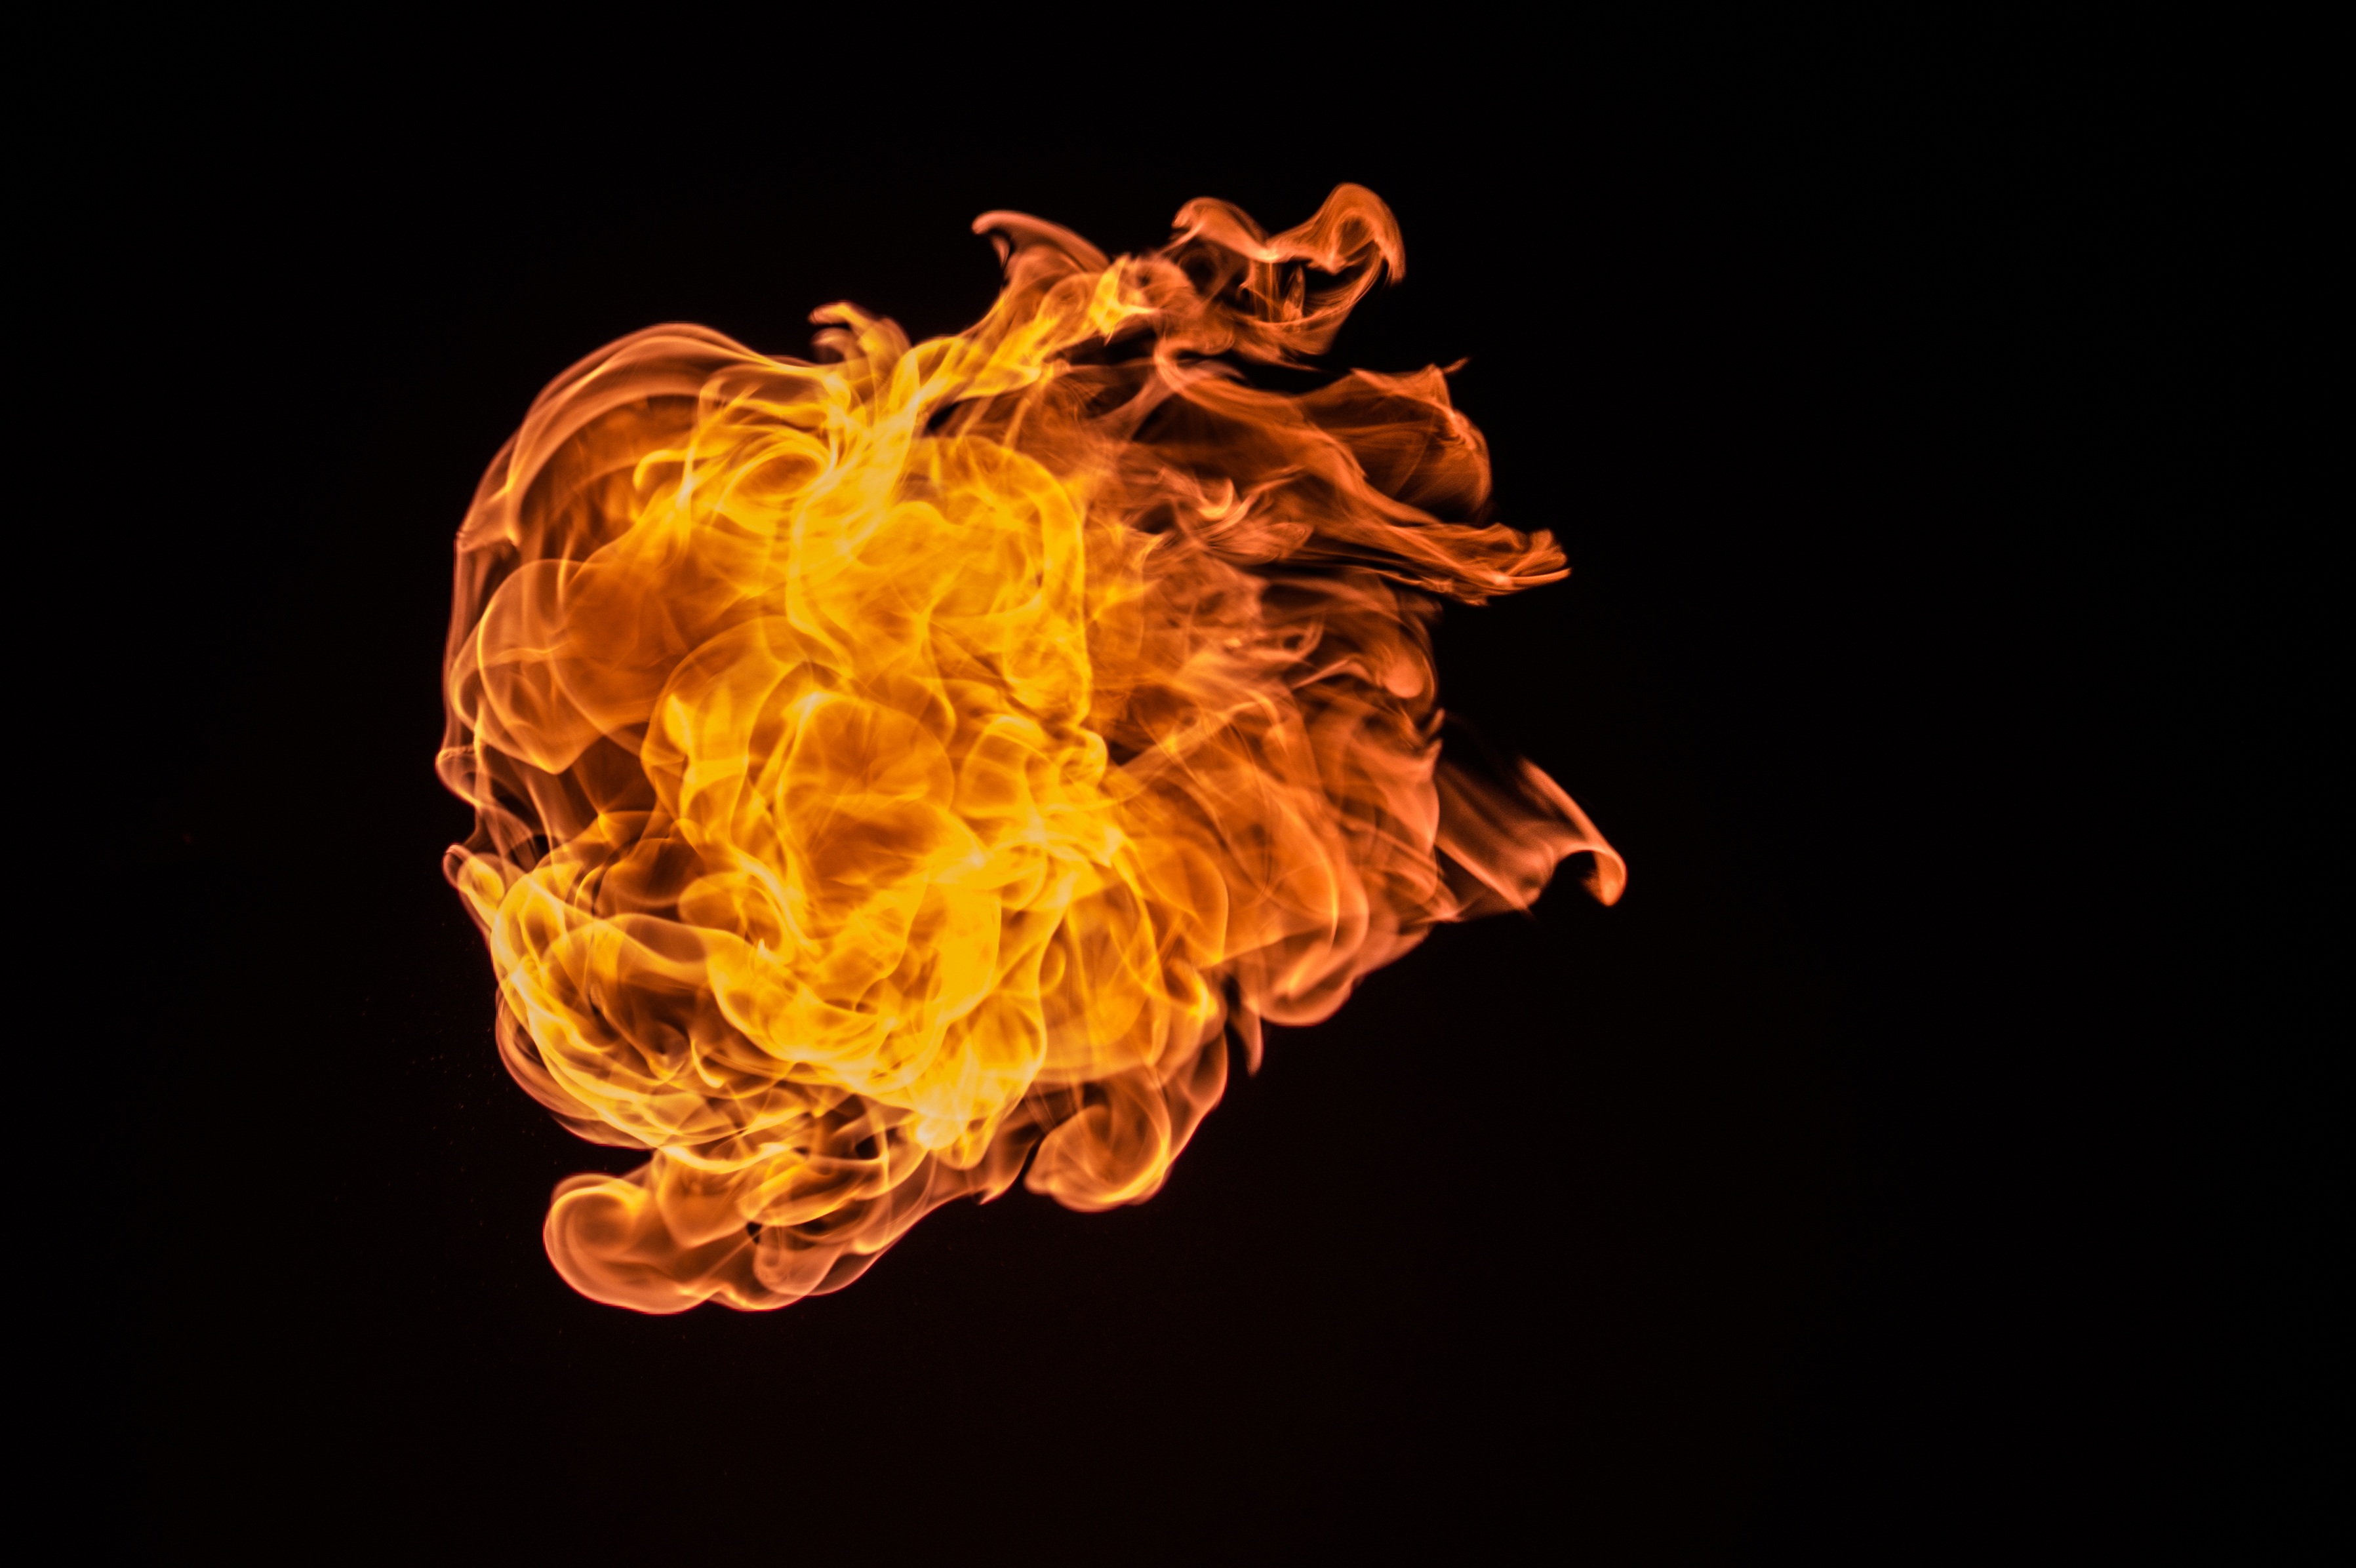
orange, flame, fire, darkness, yellow, inferno, burn, font, burning, flammable, macro photography